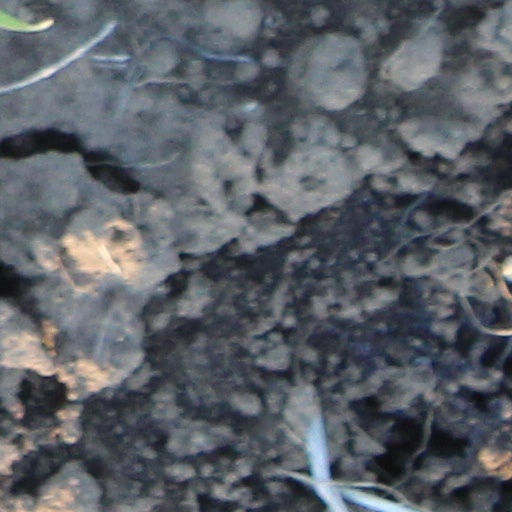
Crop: wheat